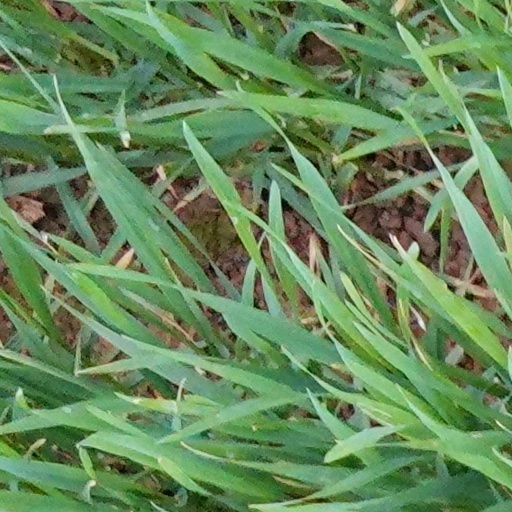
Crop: wheat